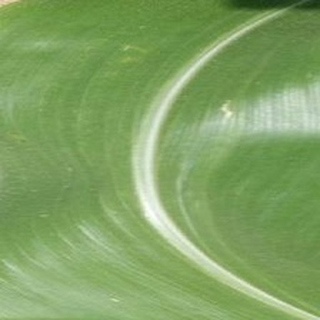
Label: healthy_corn